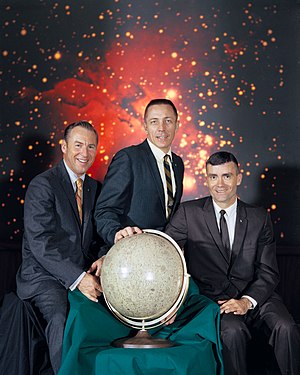
Apollo 13 / Besætning
Apollo 13 besætning: (V-H: Lovell, Swigert og Haise)
Apollo 13 var den syvende bemandede mission i Apollo-programmet. Det skulle have været den tredje månelanding, der skulle have fundet sted i Fra Mauro højlandet. Men i stedet blev missionen berømt for den eksplosion, der skete i servicemodulet og den efterfølgende vanskelige, men succesfulde redningsmission tilbage til Jorden.